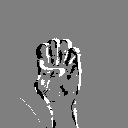
ASL letter: e